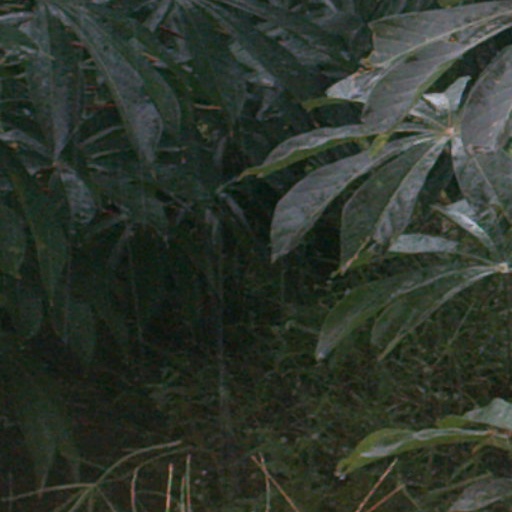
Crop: cassava